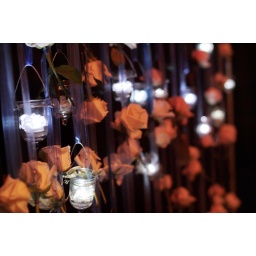
Closeup - blue ribbons hung with ivory roses and votive holders with LED lights in gel.